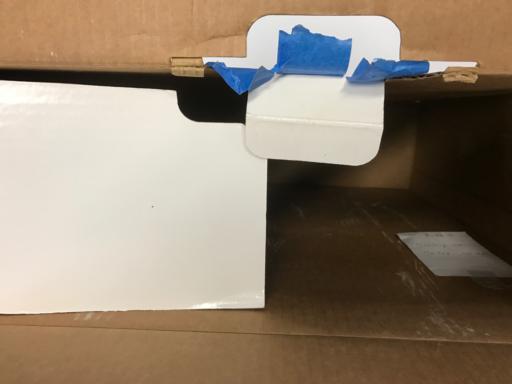
Label: cardboard